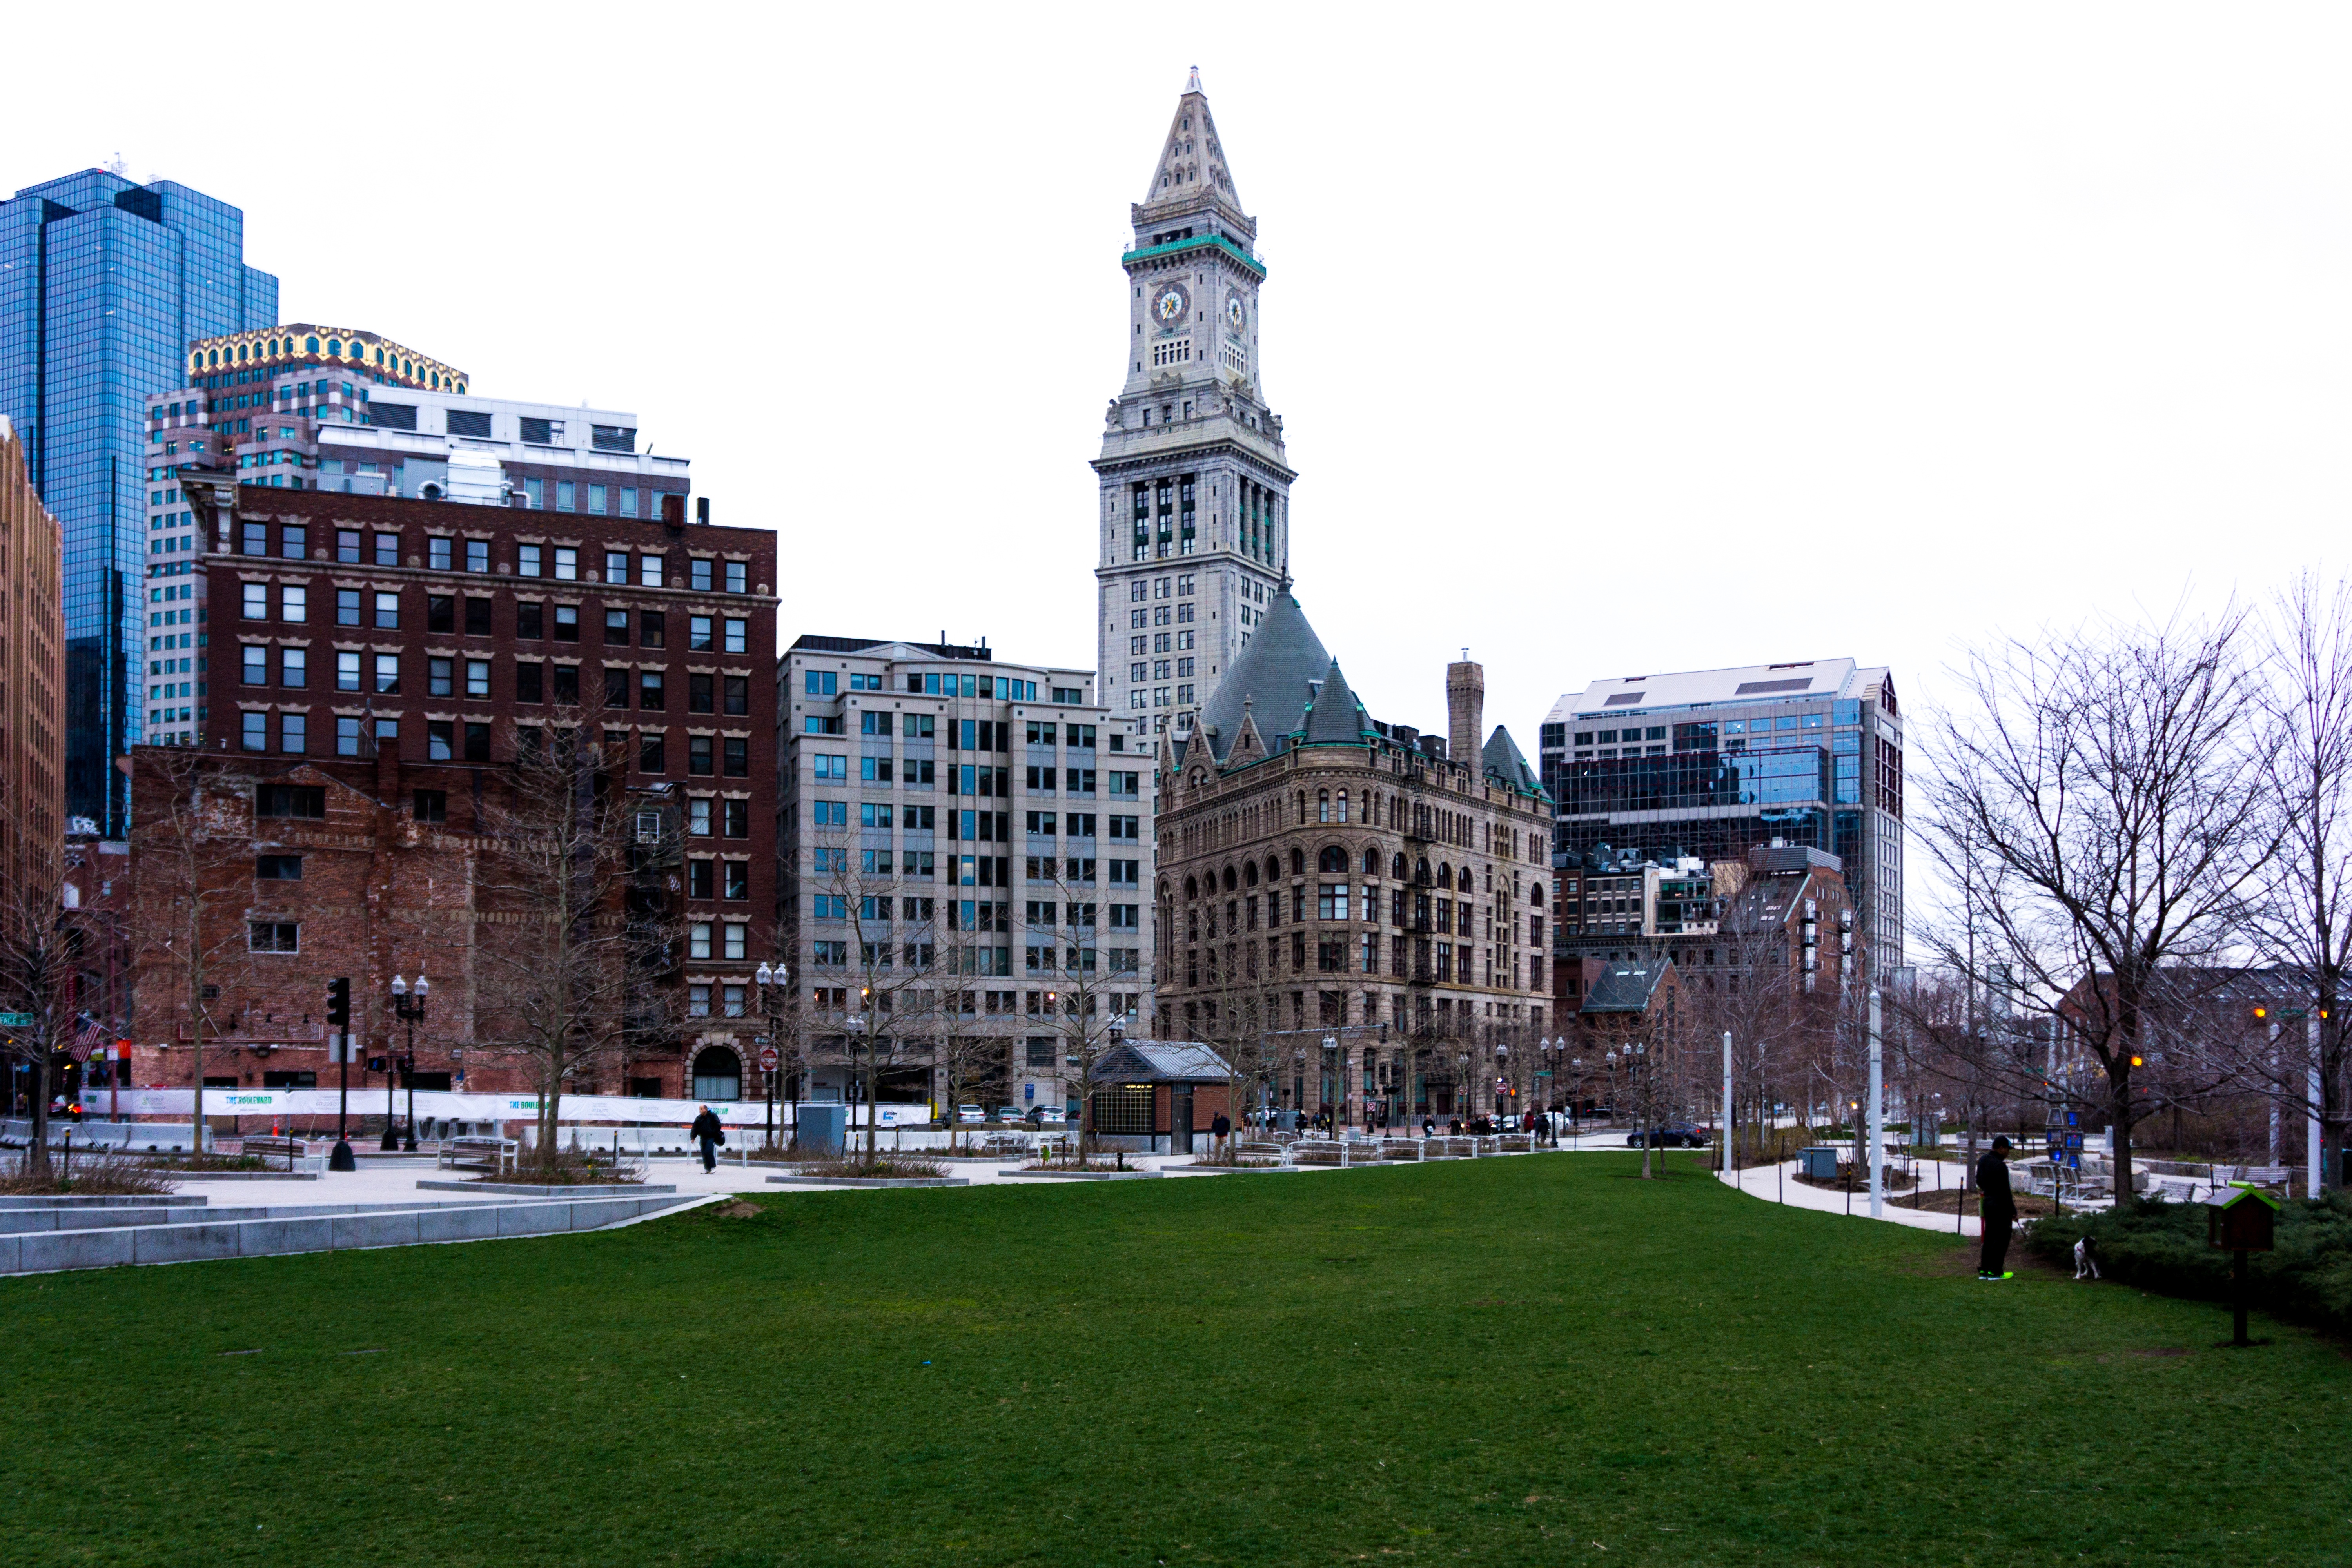
skyline, city, skyscraper, cityscape, downtown, plaza, park, landmark, tower block, town square, estate, metropolis, neighbourhood, urban area, residential area, human settlement, metropolitan area